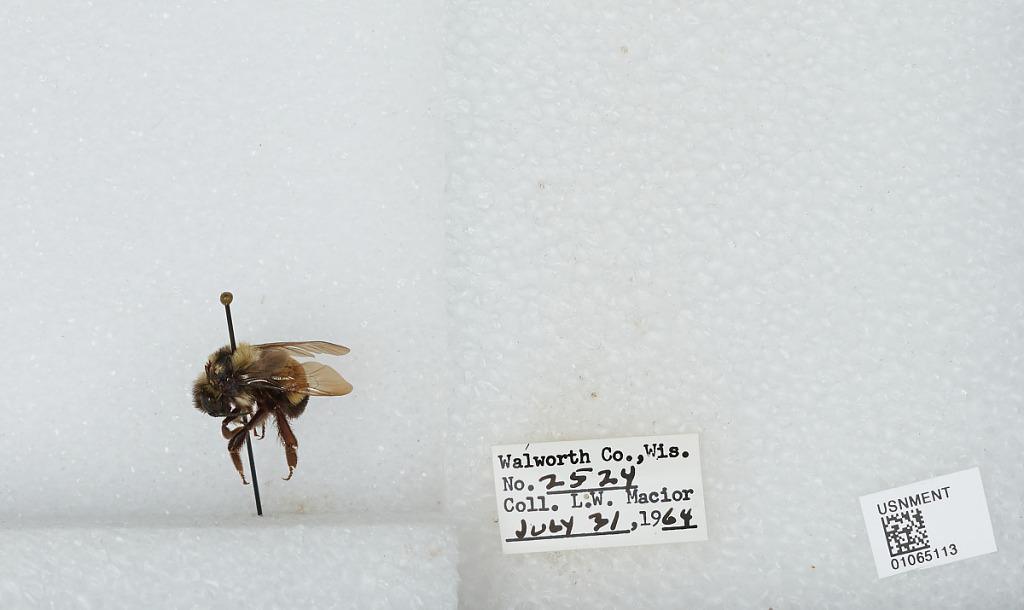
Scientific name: Bombus (Bombus) affinis Cresson
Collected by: L. Macior
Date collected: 1964-7-31
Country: United States
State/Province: Wisconsin
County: Walworth
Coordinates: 42.67, -88.54